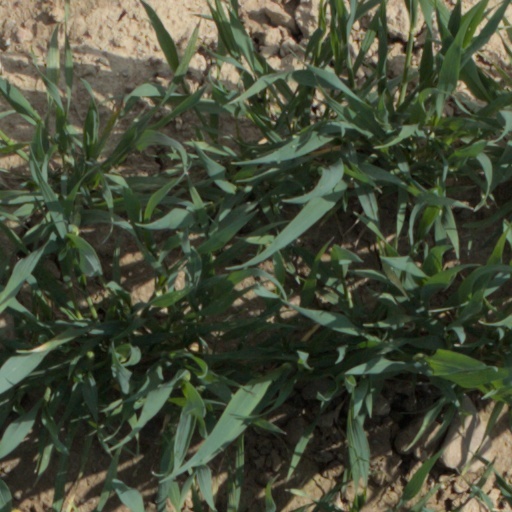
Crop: wheat